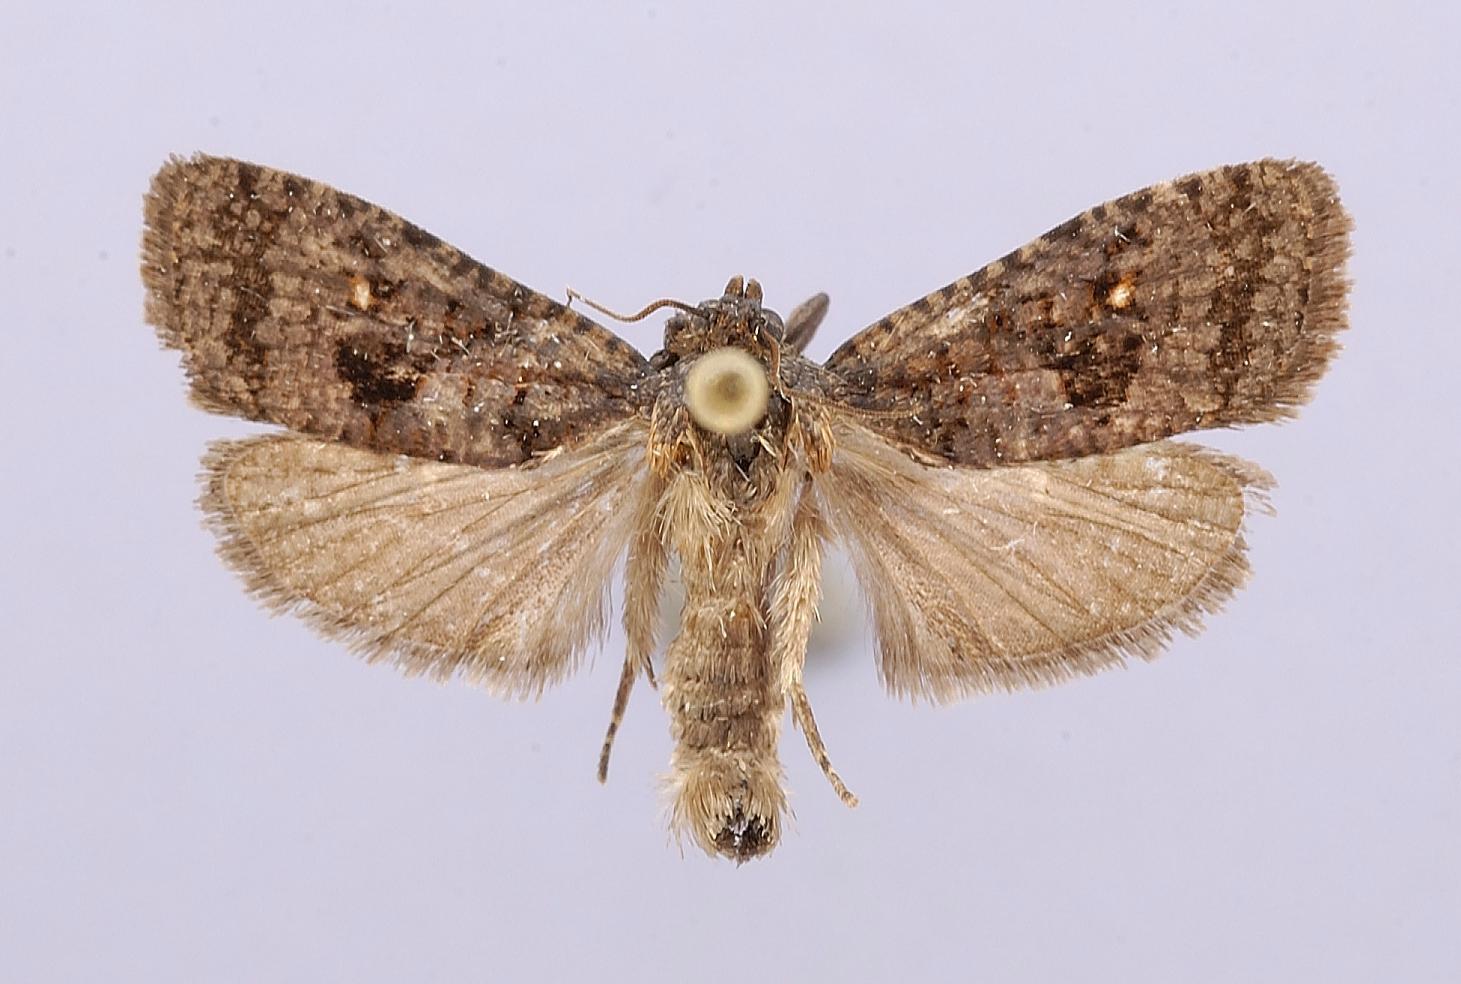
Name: Cryptaspasma bipenicilla
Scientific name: Cryptaspasma bipenicilla Brown & Brown, 2004
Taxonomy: Animalia, Arthropoda, Insecta, Lepidoptera, Tortricidae
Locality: Palatka, Putnam, Florida, United States
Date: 13 Sep 1992